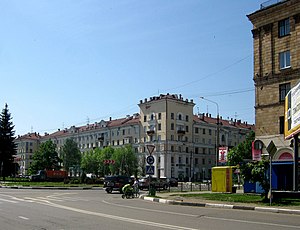
Elektrostal
Elektrostal er en by i Moskva oblast i Centrale føderale distrikt i Den Russiske Føderation. Elektrostal ligger 38 km fra MKAD og 52 km øst for Moskva. Byen har 158.508 indbyggere.